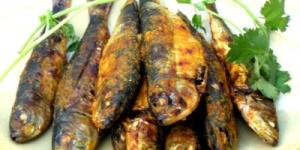
sardinas guisadas